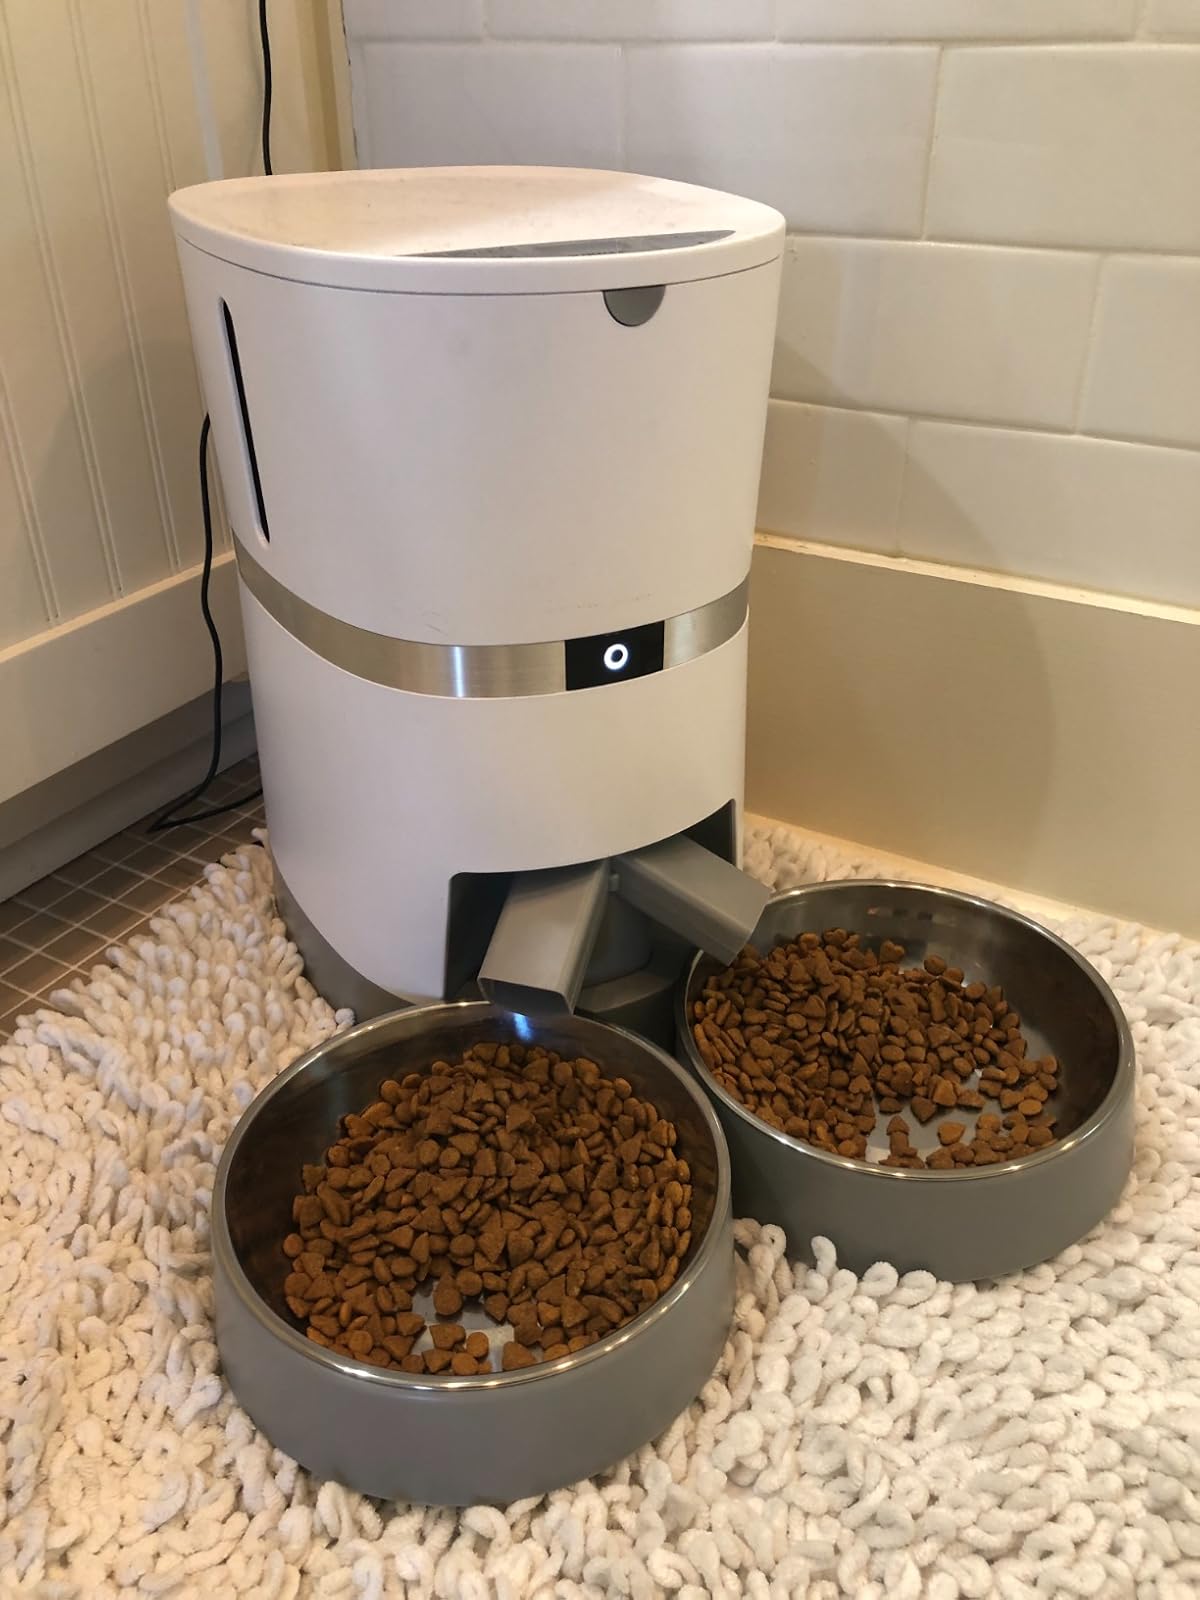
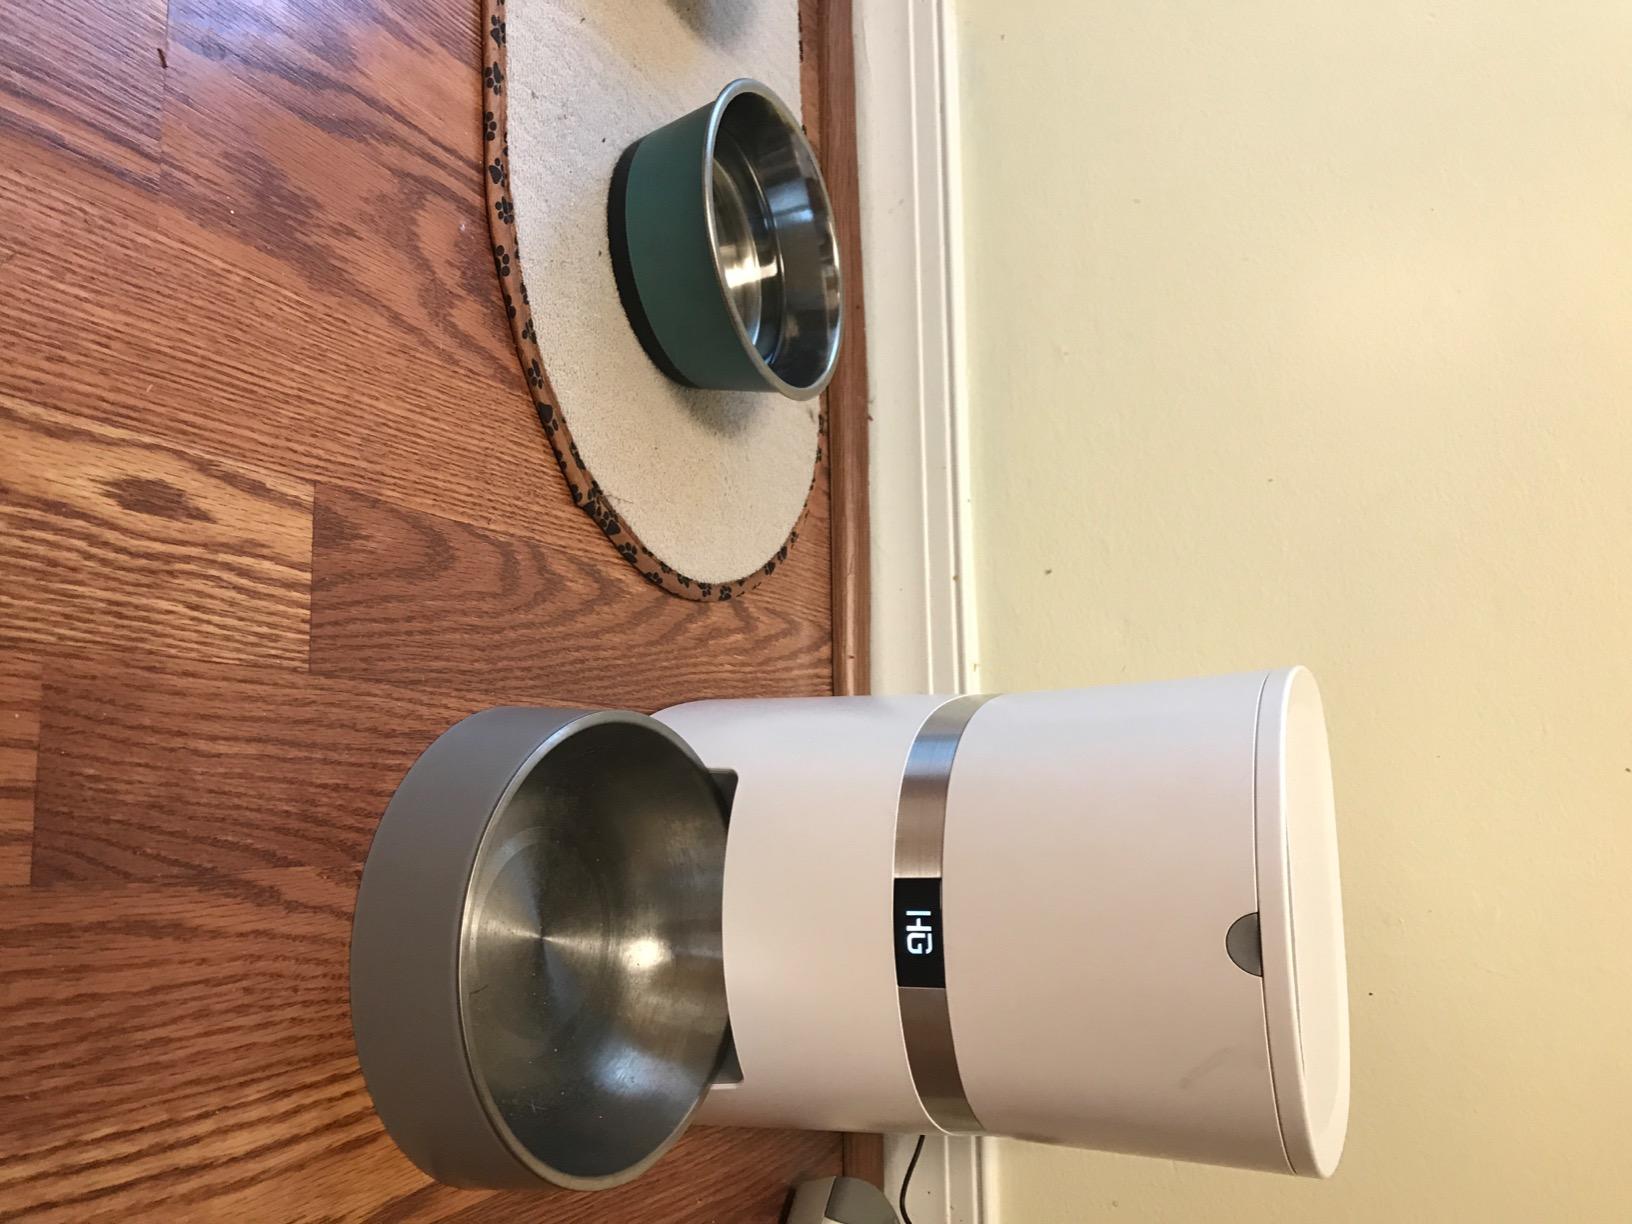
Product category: items_feeder
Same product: no